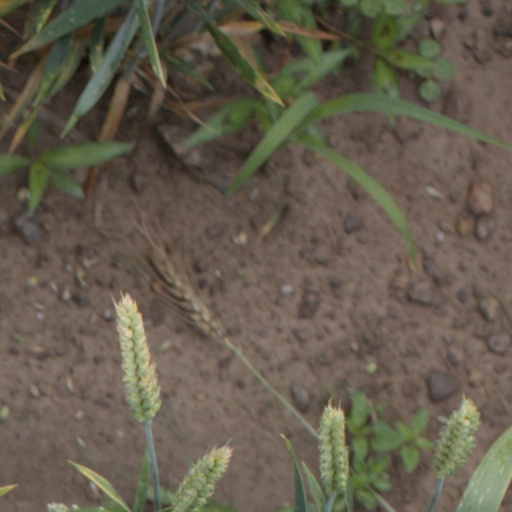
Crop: wheat